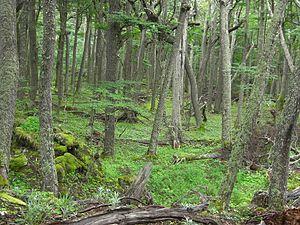
Nothofagus obliqua Oerst. 1871, également appelé roble de Neuquén, roble pellín, coyán, hualle ou pellín, est un arbre à feuilles caduques qui prospère dans les forêts tempérées du Chili et de l'Argentine. Il pousse entre les 33 et 43° de latitude sud, au Chili depuis la Vᵉ jusqu'à la Xᵉ région, et en Argentine dans les parcs nationaux Nahuel Huapi, Lago Puelo et Los Alerces. Il atteint jusqu'à 50 mètres de hauteur et 2 m de diamètre.